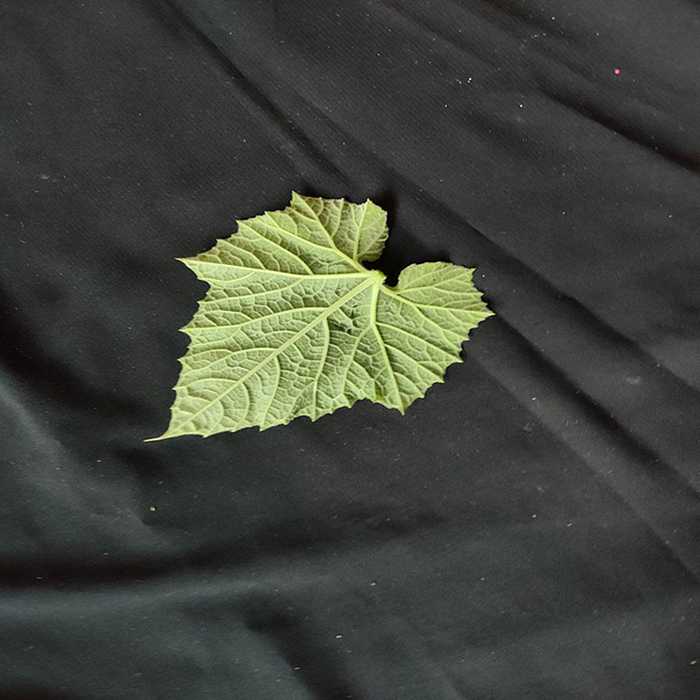
Plant: Bottle gourd
Label: Fresh leaf